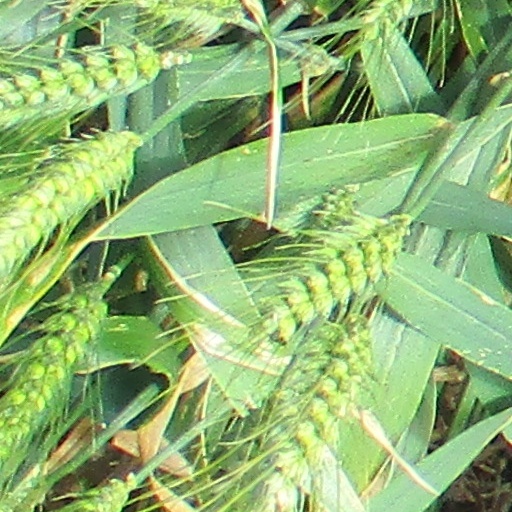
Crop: wheat